Fly fishing

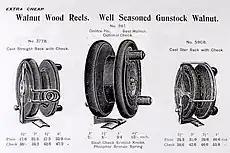
'Nottingham' and 'Scarborough' reel designs

Modern reel design had begun in England during the latter part of the 18th century, and the predominant model in use was known as the 'Nottingham reel'. The reel was a wide drum which spooled out freely, and was ideal for allowing the bait to drift a long way out with the current. Geared multiplying reels never successfully caught on in Britain, but had more success in the United States, where similar models were modified by George Snyder of Kentucky into his bait-casting reel, the first American-made design, in 1810.